X-Men II: The Fall of the Mutants

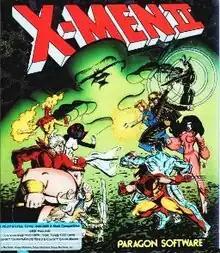

X-Men II: Fall of the Mutants is an action-adventure game for MS-DOS compatible operating systems developed and released by Paragon Software in 1990. It follows the story of the X-Men crossover storyline "Fall of the Mutants". The game is the sequel to Paragon's 1989 "".